Gradius V

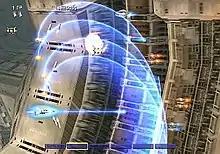
The player is confronted by several enemies and uses the multiple control mechanic to direct the ship's weapons.

Finally, players have the option to view the highest local scores, save or load game data using a PlayStation 2 memory card, or to adjust the game's settings, including stereo or monoural sound, difficulty, number of lives available, the number of points required to earn extra lives, the ability to restart from a checkpoint or immediately after being destroyed, or button configuration.